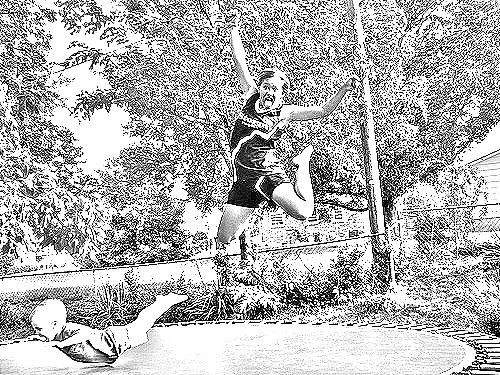
Portrait style: Sketch Portrait